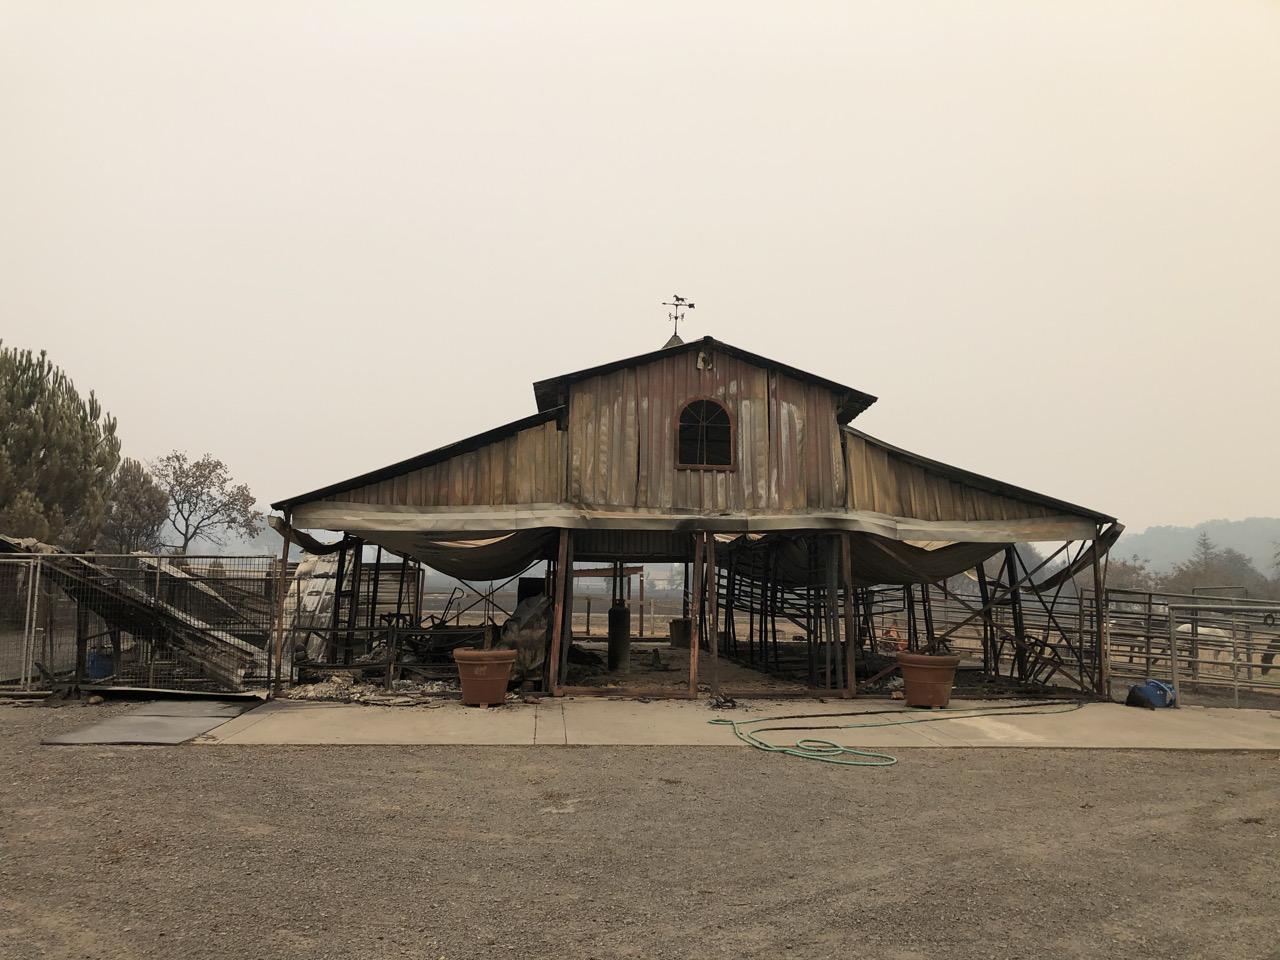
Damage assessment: destroyed